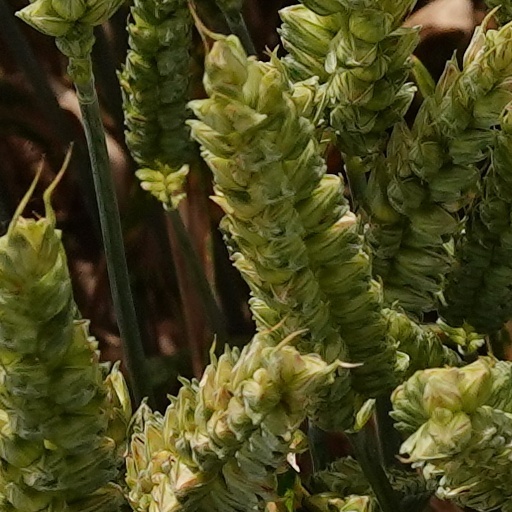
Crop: wheat